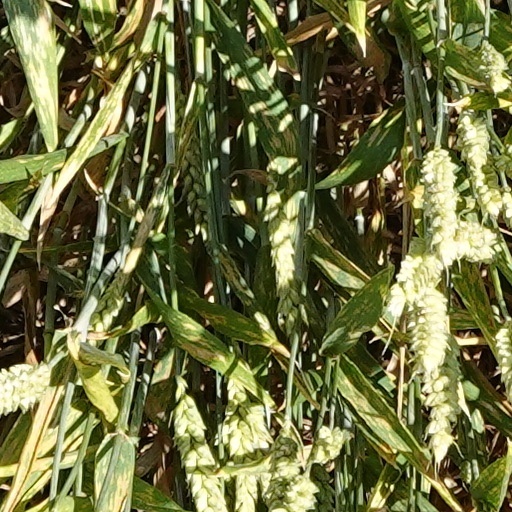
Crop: wheat